Letter to President

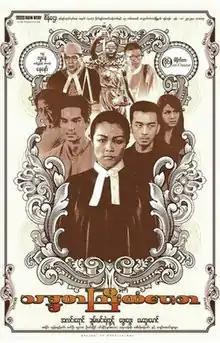
official film poster

Letter to President is a 2018 Burmese drama film, directed by Wyne starring A Linn Yaung, Phway Phway, Chan Min Ye Htut and May Sue Maung. The film, produced by Sein Htay Film Production premiered Myanmar on October 19, 2018.